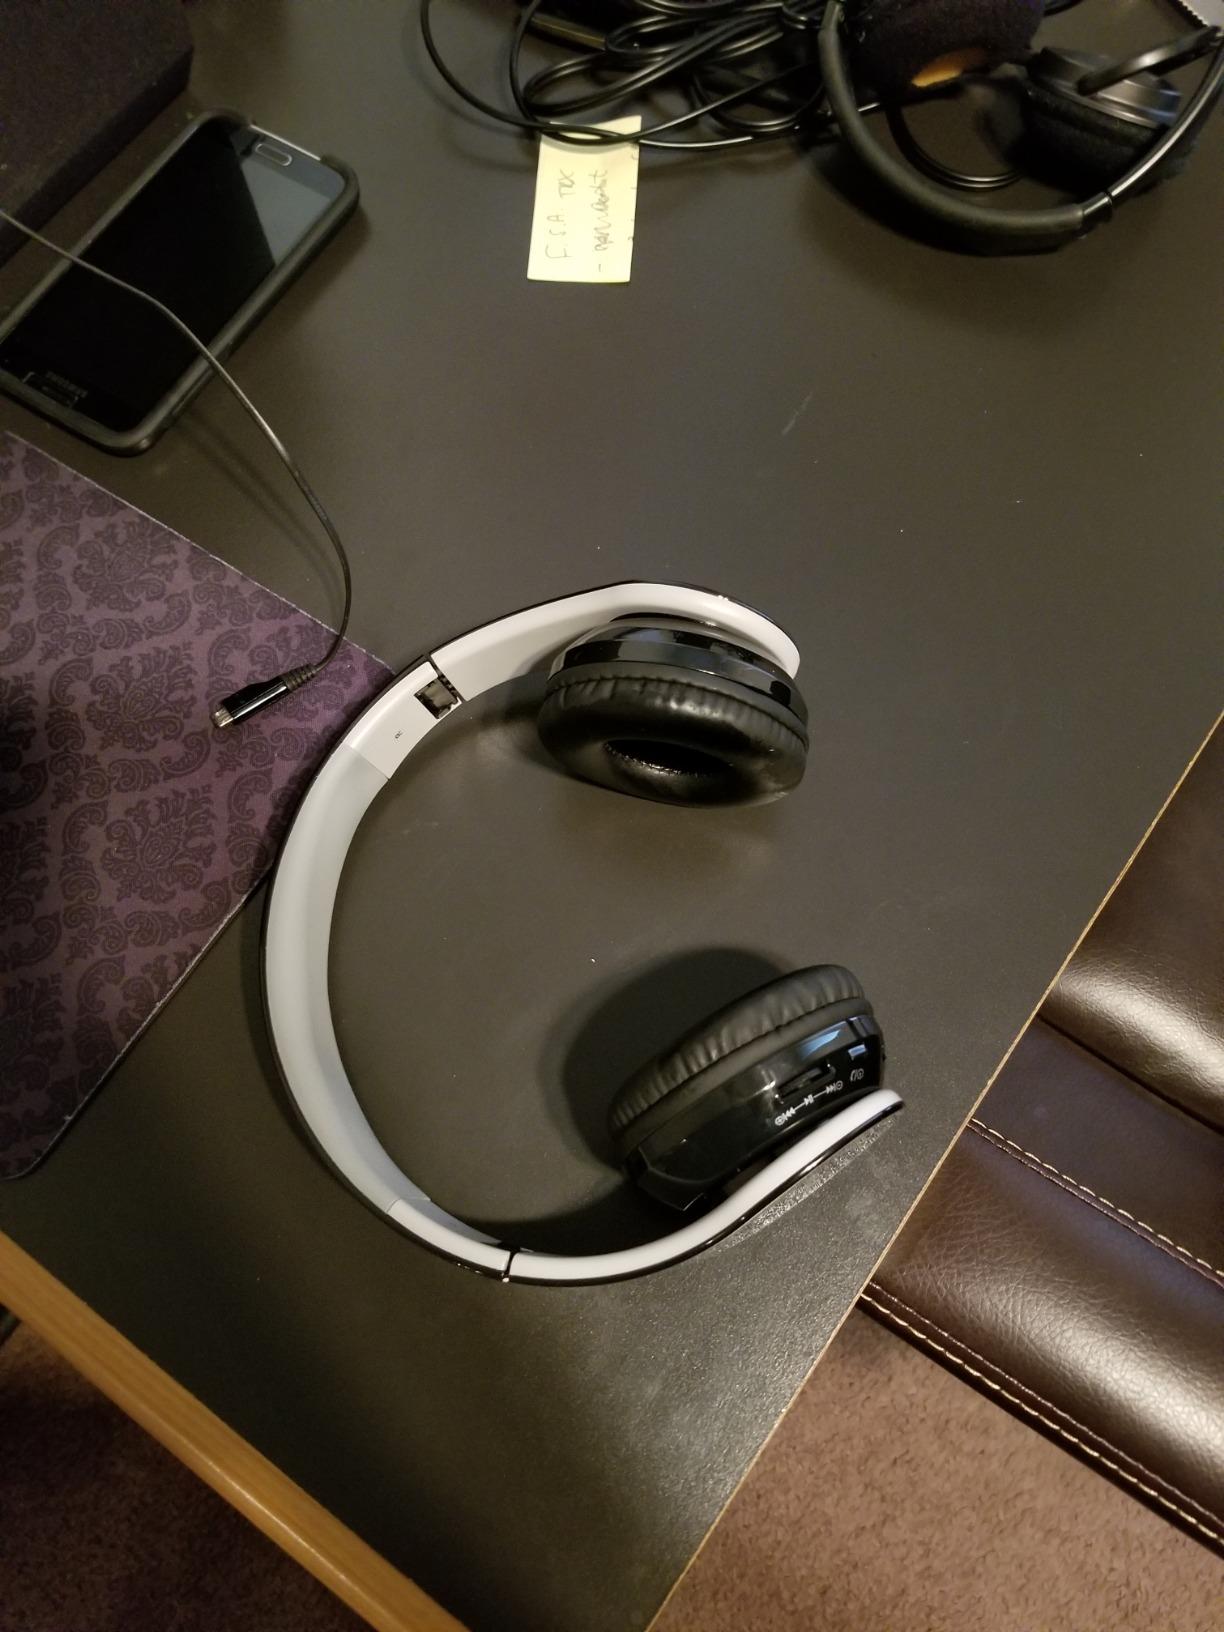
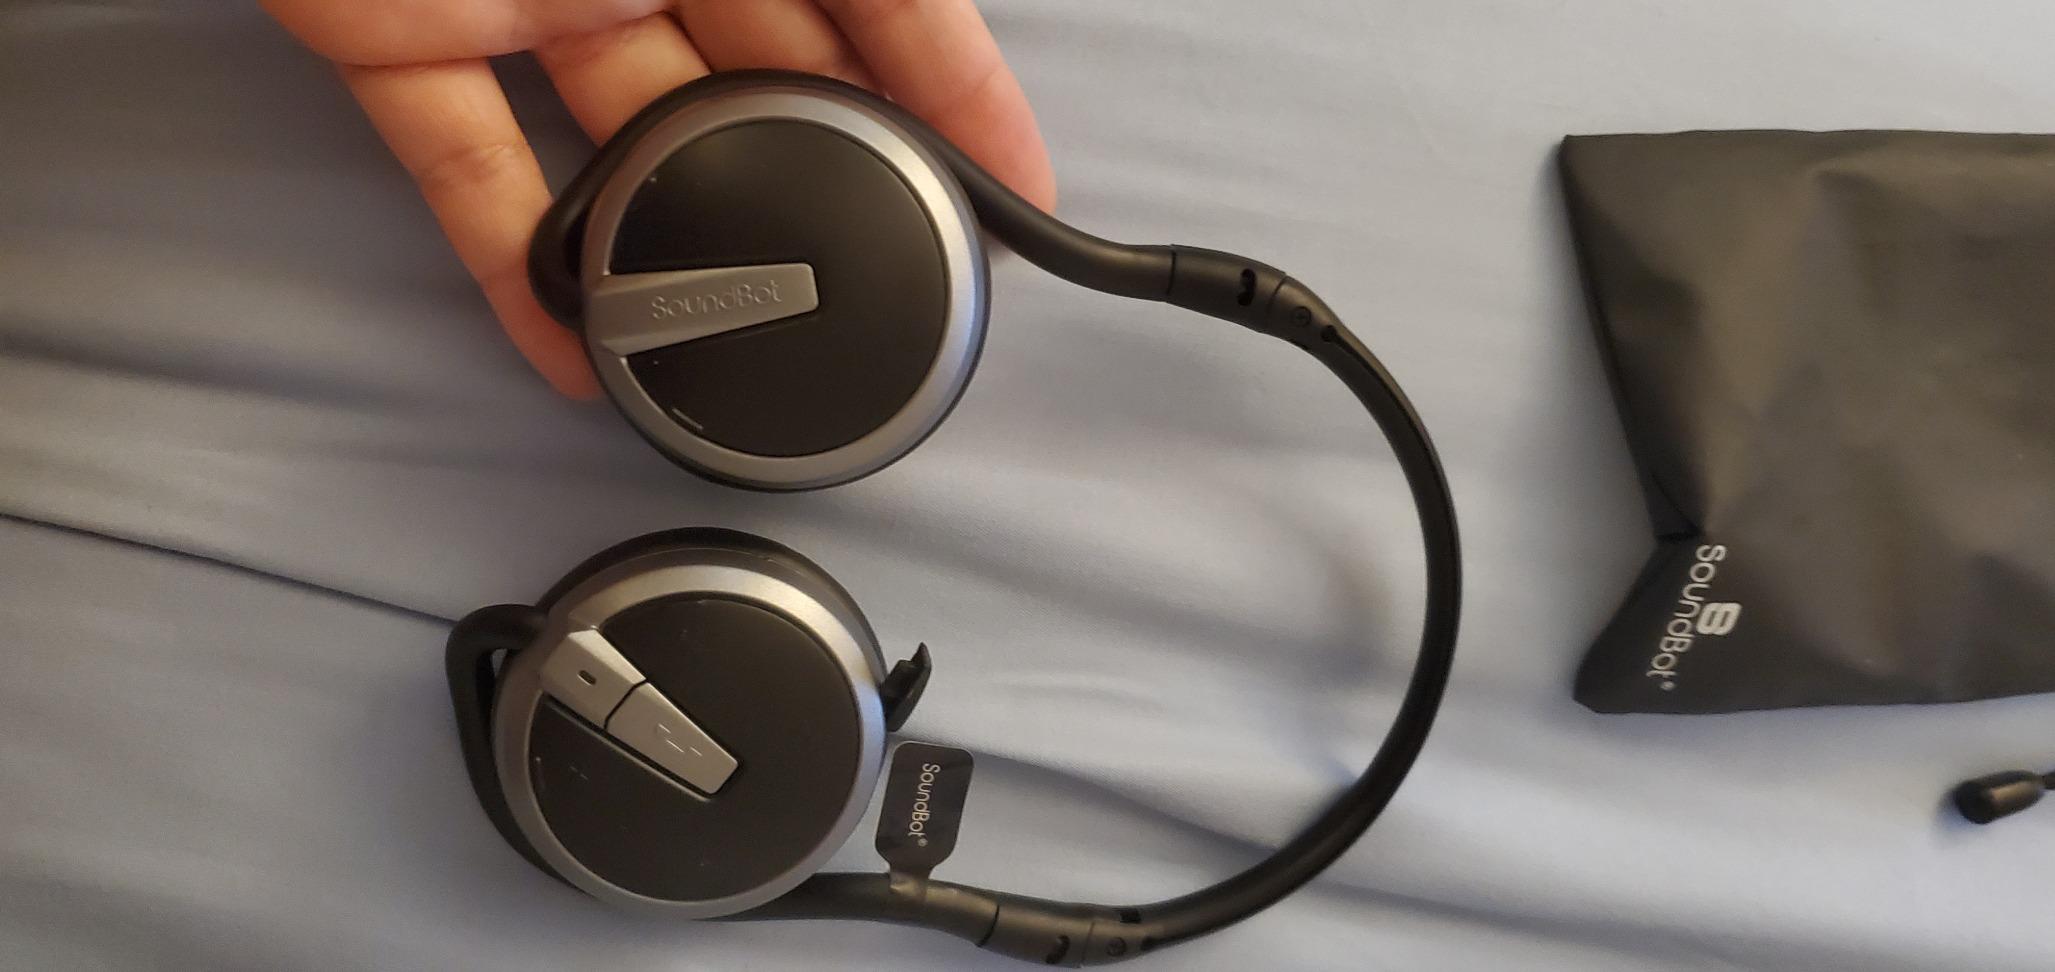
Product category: headphones
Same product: no